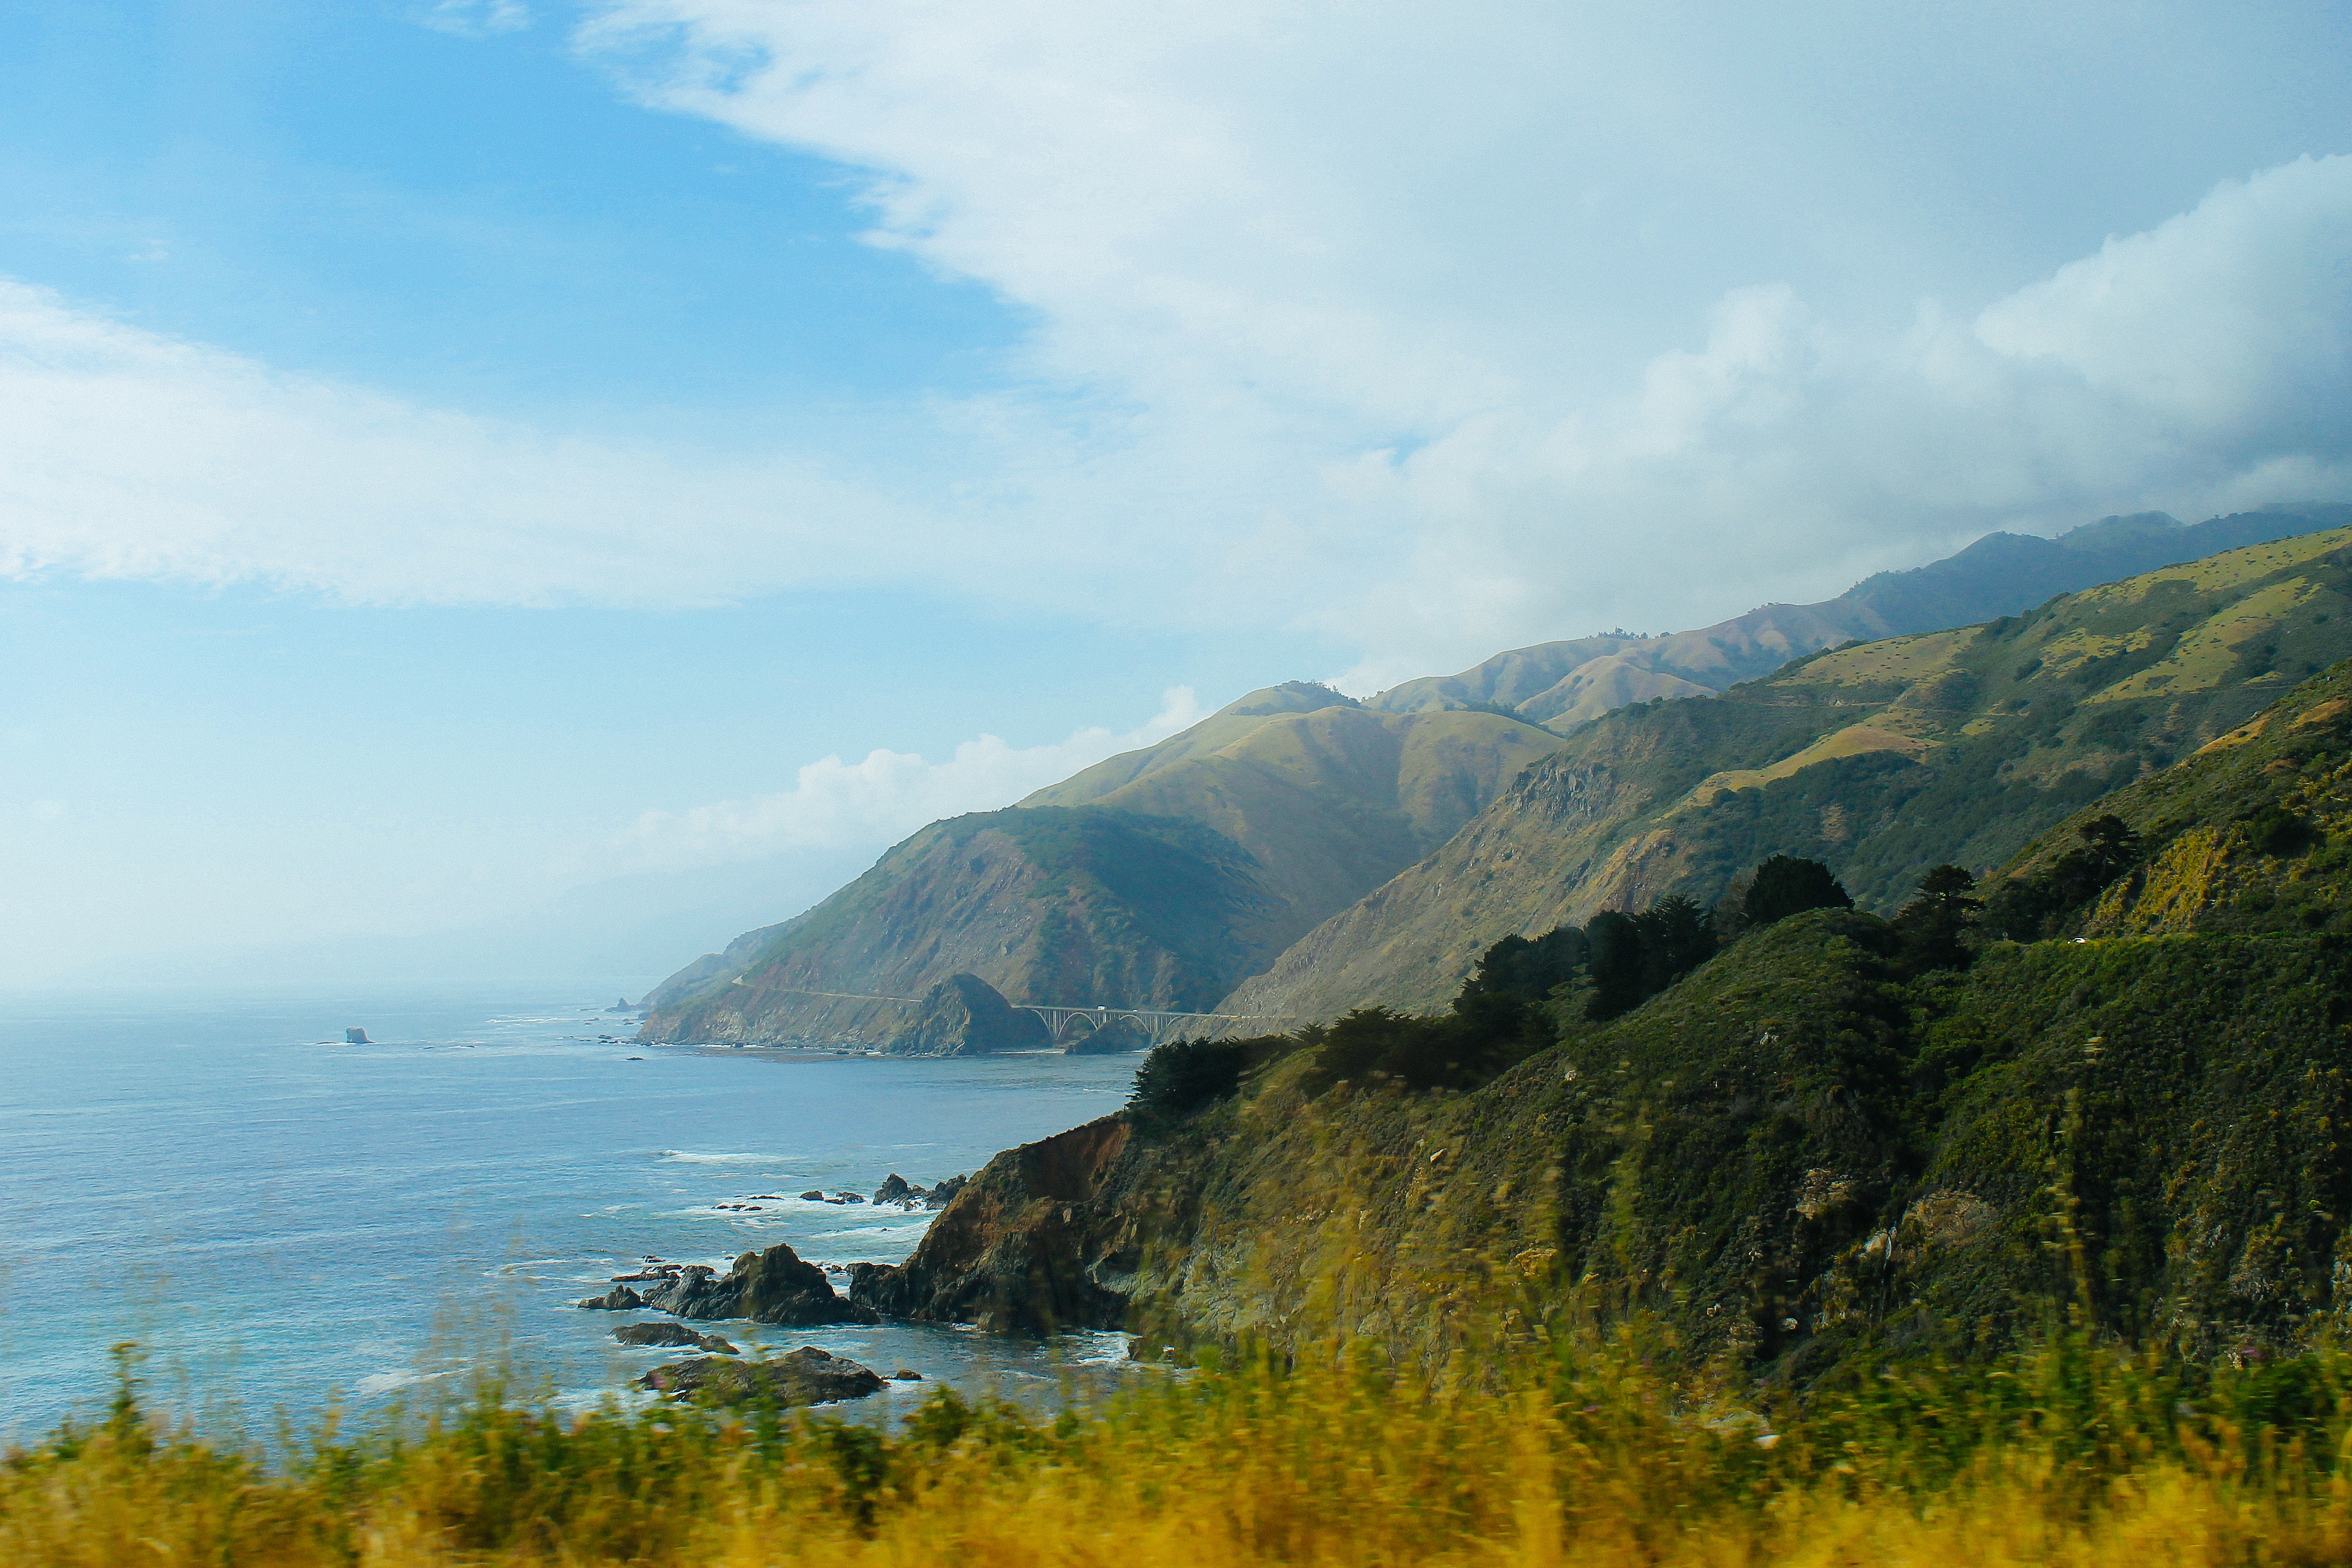
landscape, sea, coast, nature, ocean, wilderness, mountain, cloud, hill, lake, mountain range, coastline, cliff, fjord, terrain, ridge, big sur, plateau, fell, loch, landform, geographical feature, atmospheric phenomenon, mountainous landforms